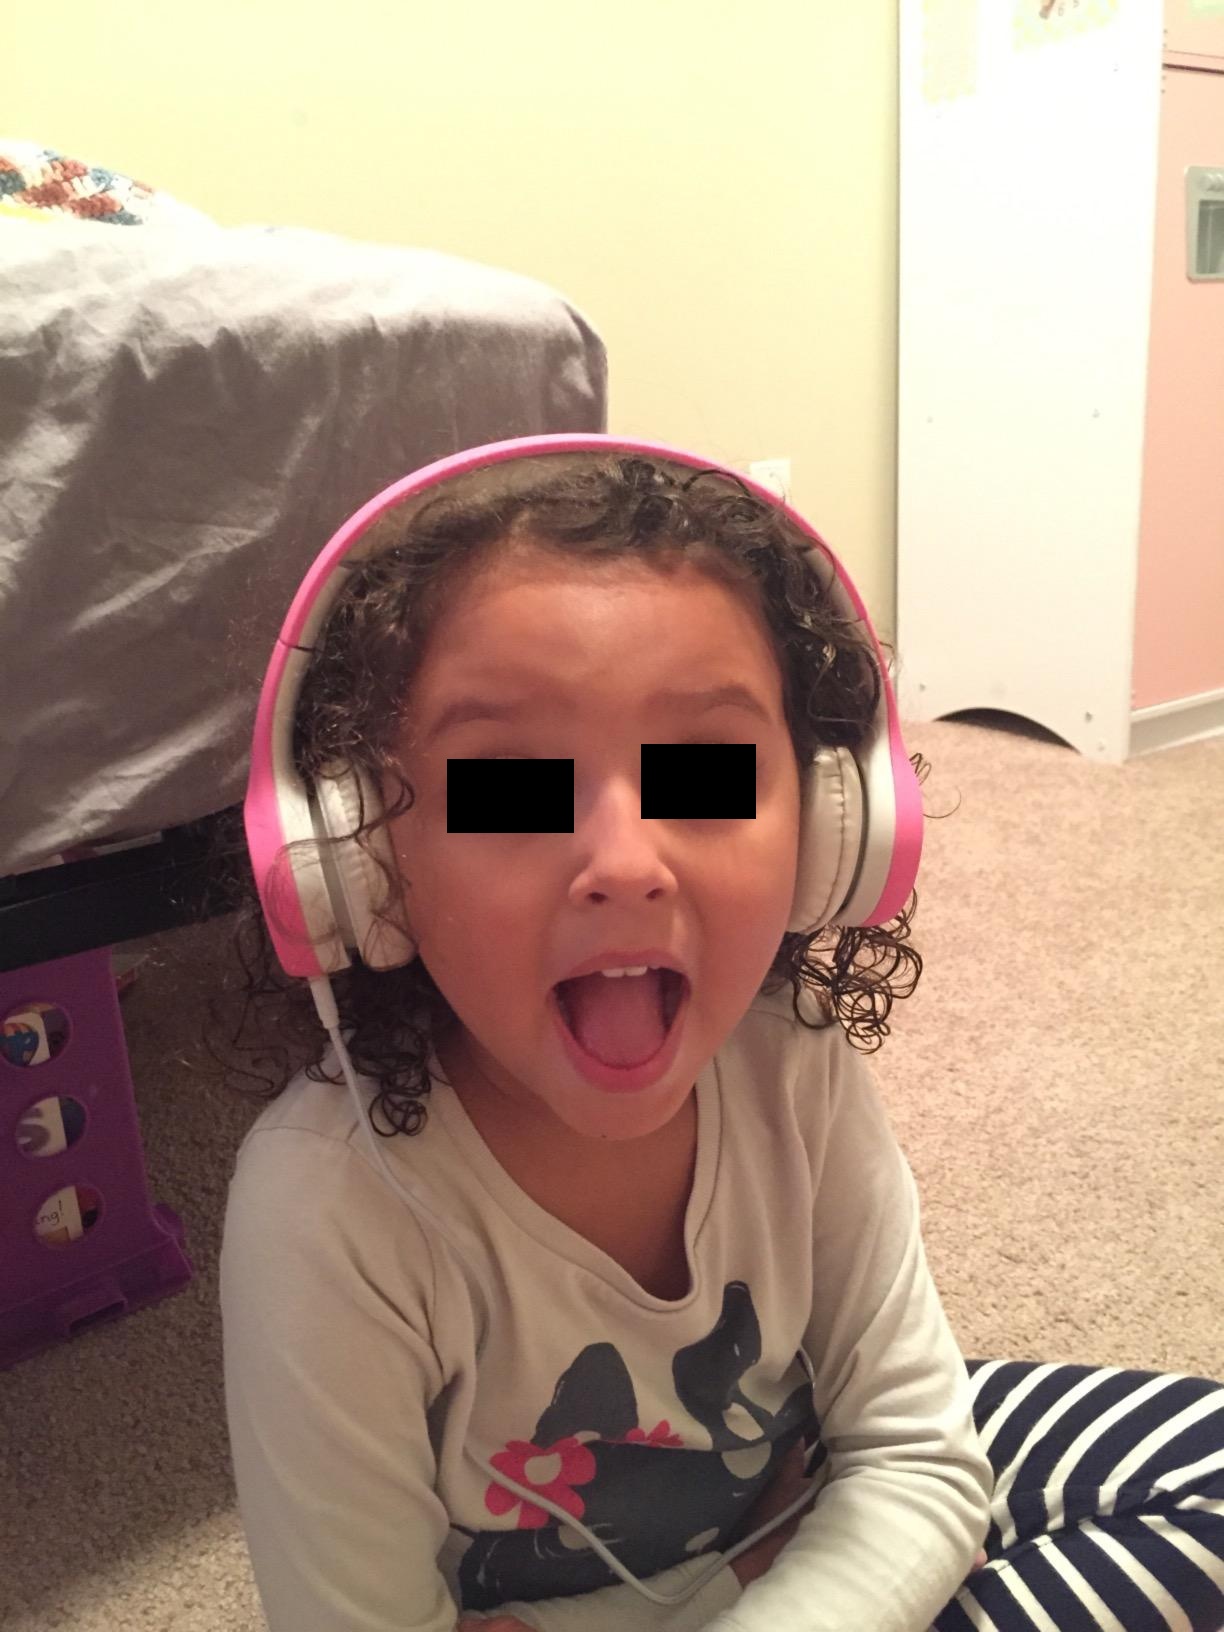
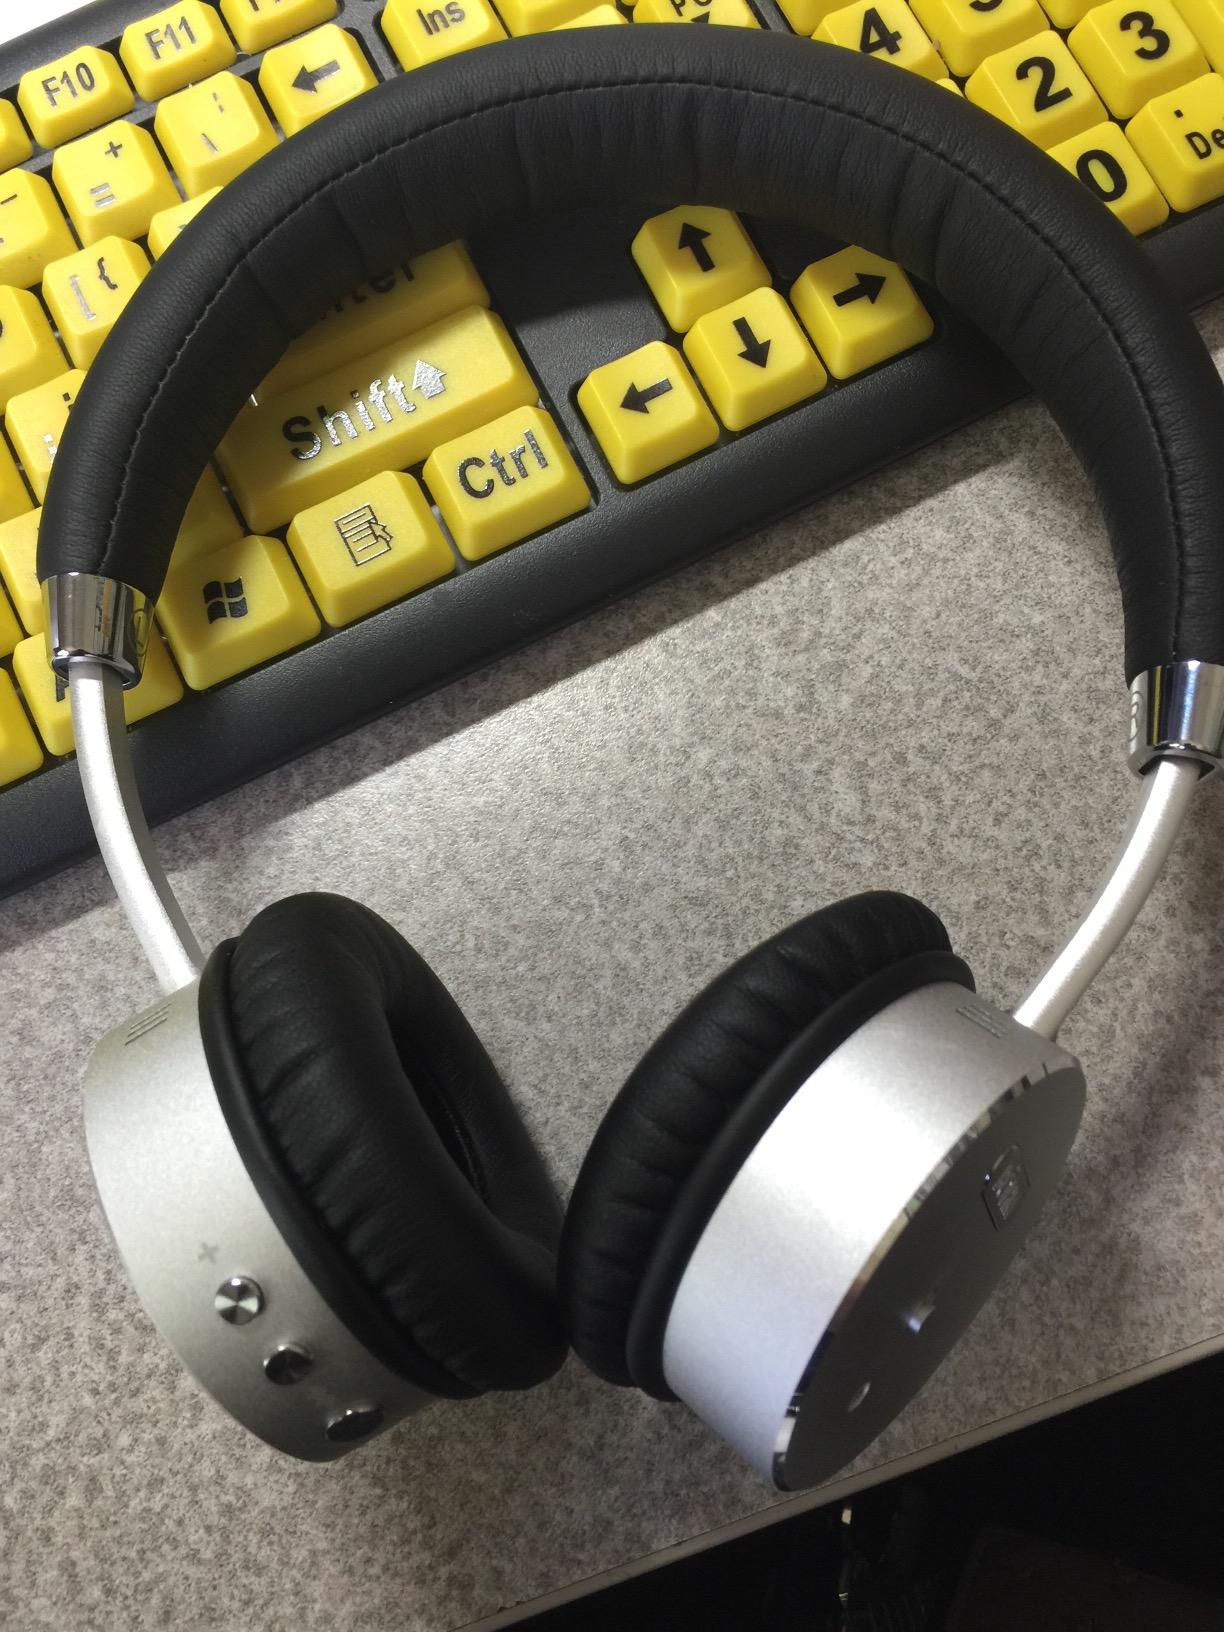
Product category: headphones
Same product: no